New Botanic Garden of Göttingen University

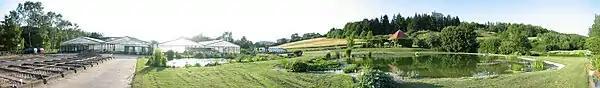
Neuer Botanischer Garten der Universität Göttingen

The Neuer Botanischer Garten der Universität Göttingen (36 hectares), also known as the Experimenteller Botanischer Garten, is a research botanical garden maintained by the University of Göttingen. It is located immediately adjacent to the university's Forstbotanischer Garten und Arboretum at Grisebachstraße 1, Göttingen, Lower Saxony, Germany, and open daily without charge.